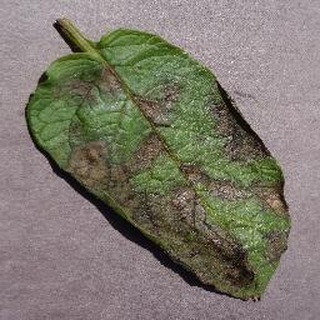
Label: potato_late_blight